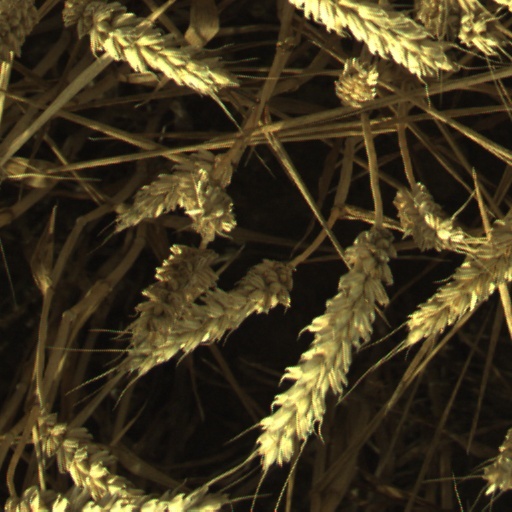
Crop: wheat